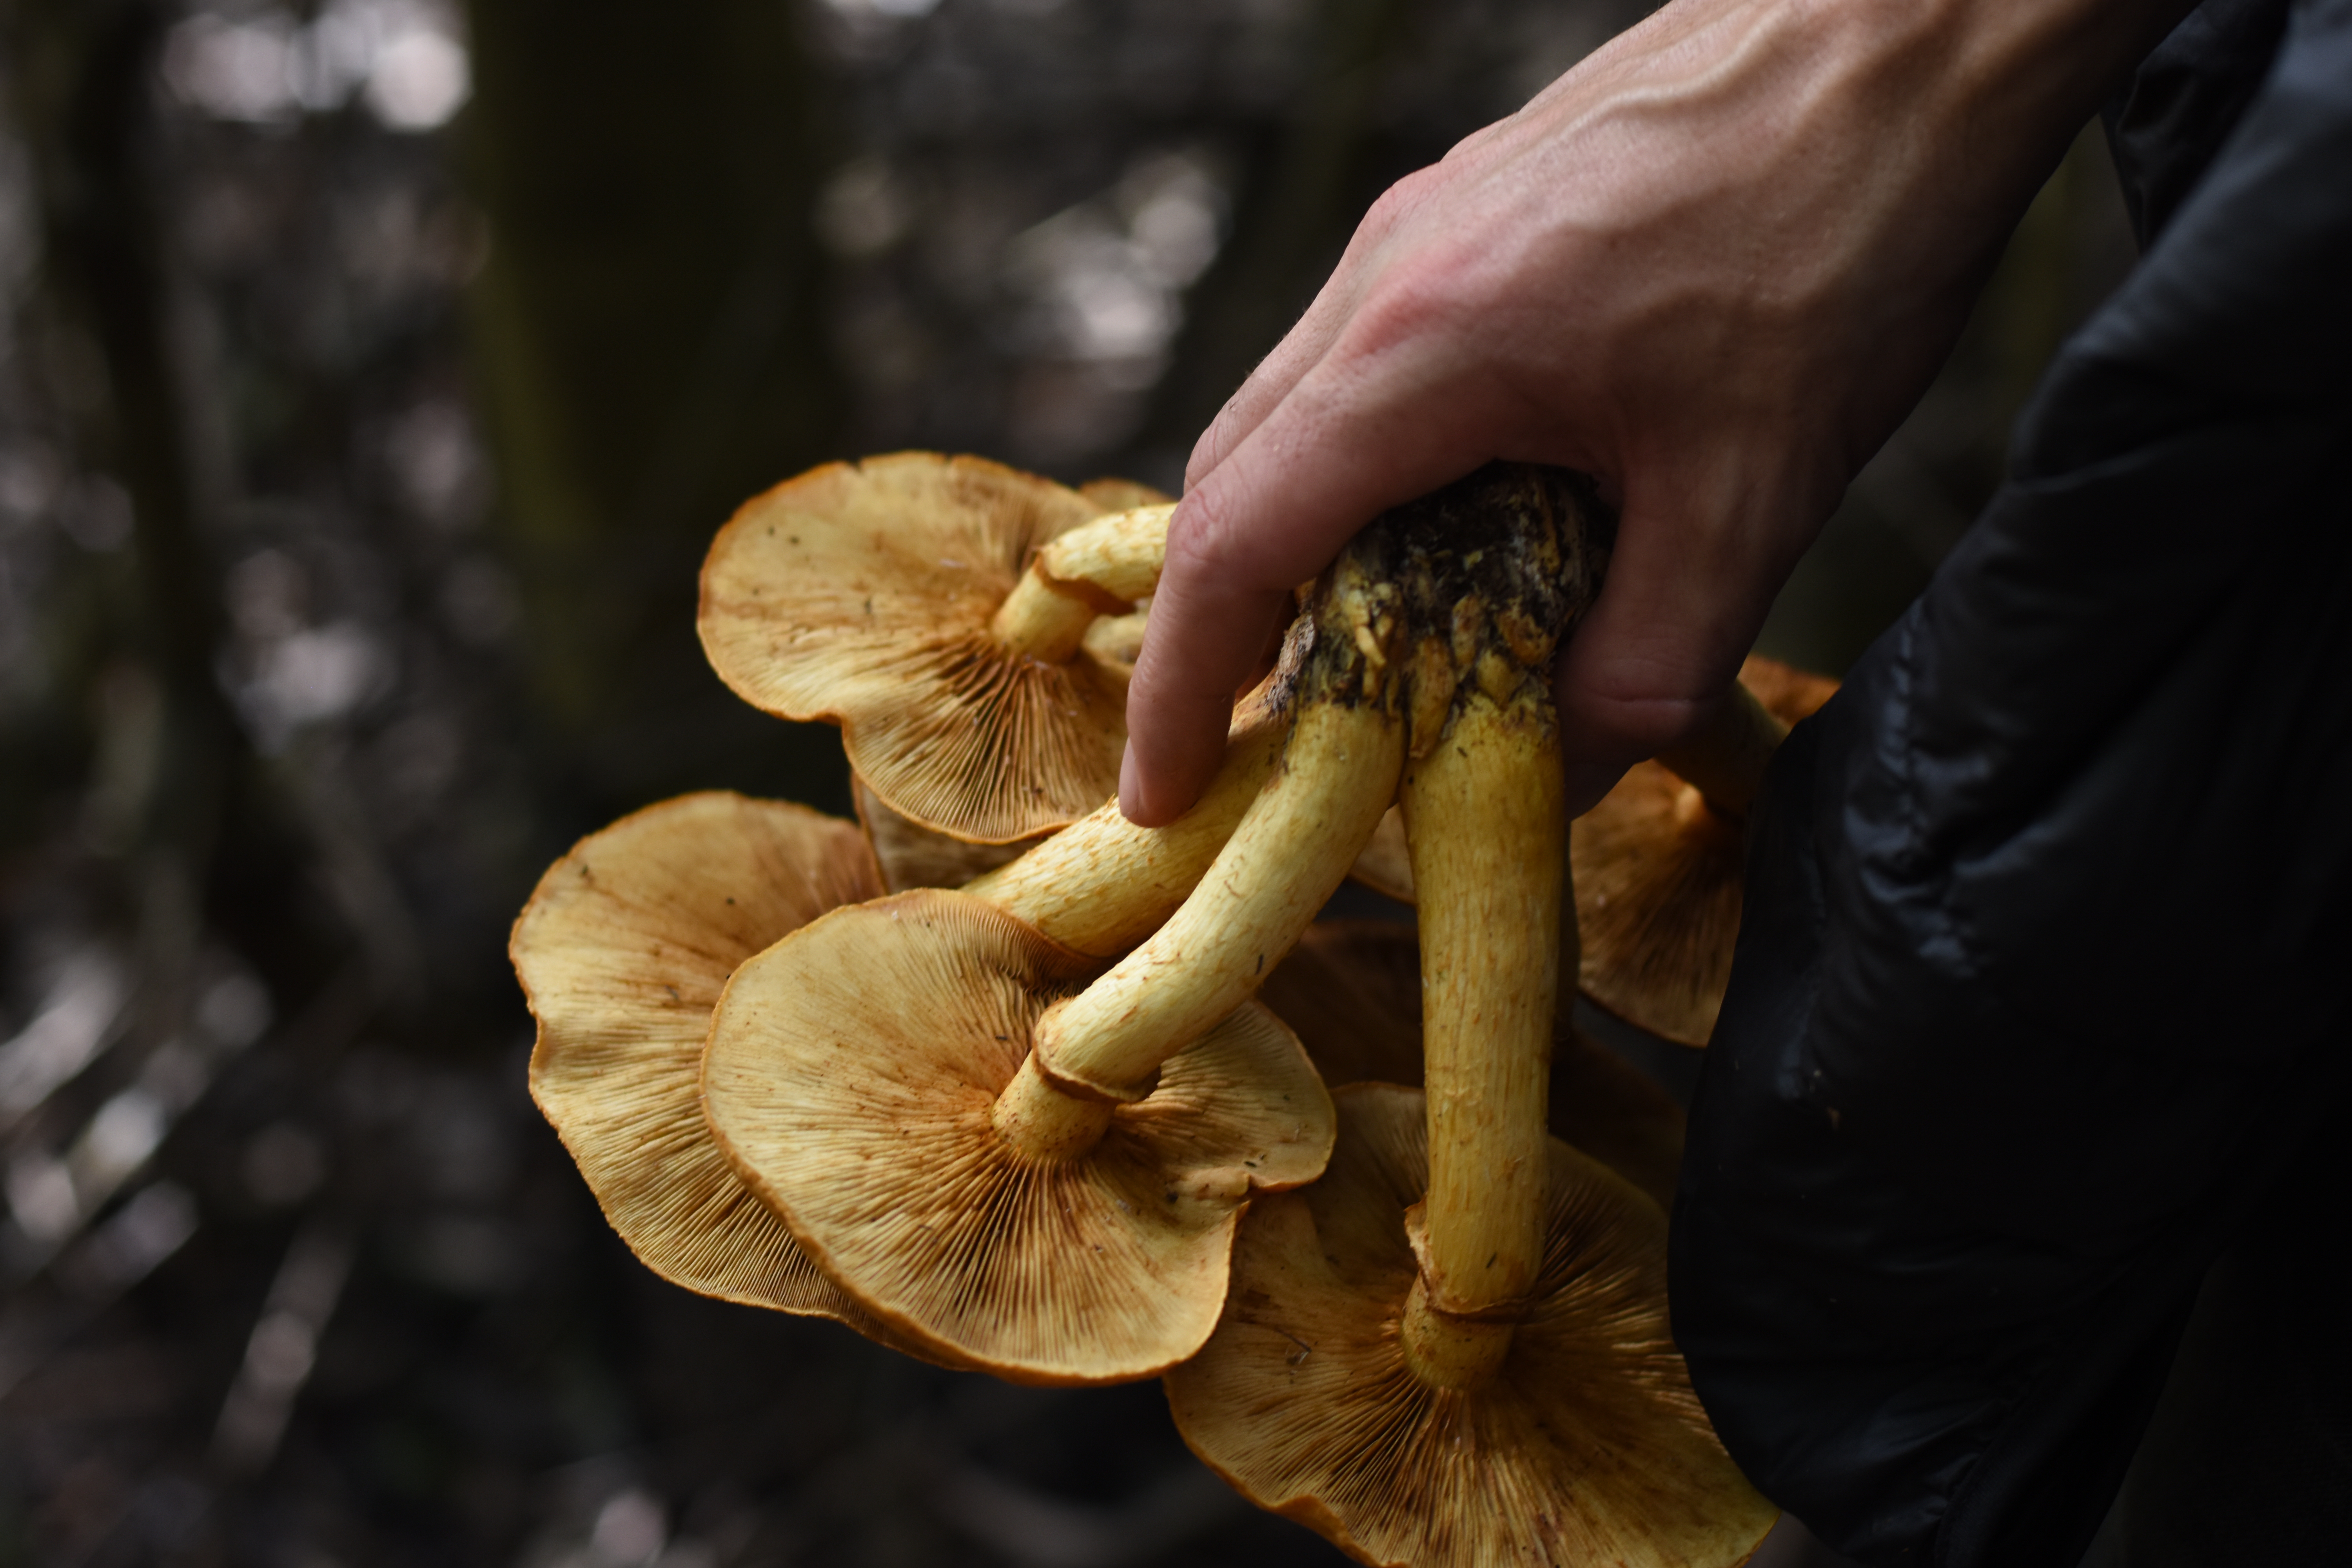
mushrooms, butter mushrooms, nature, forest, autumn forest, nature gifts, medicinal mushroom, mushroom, fungus, edible mushroom, oyster mushroom, hen of the wood, organism, hand, plant, matsutake, agaricomycetes